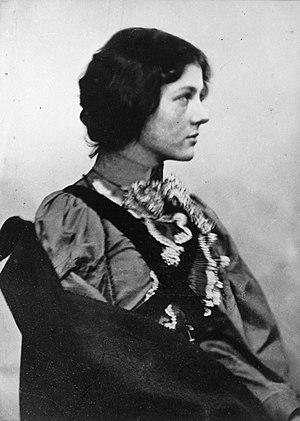
Paula Beer-Hofmann (née Lissy